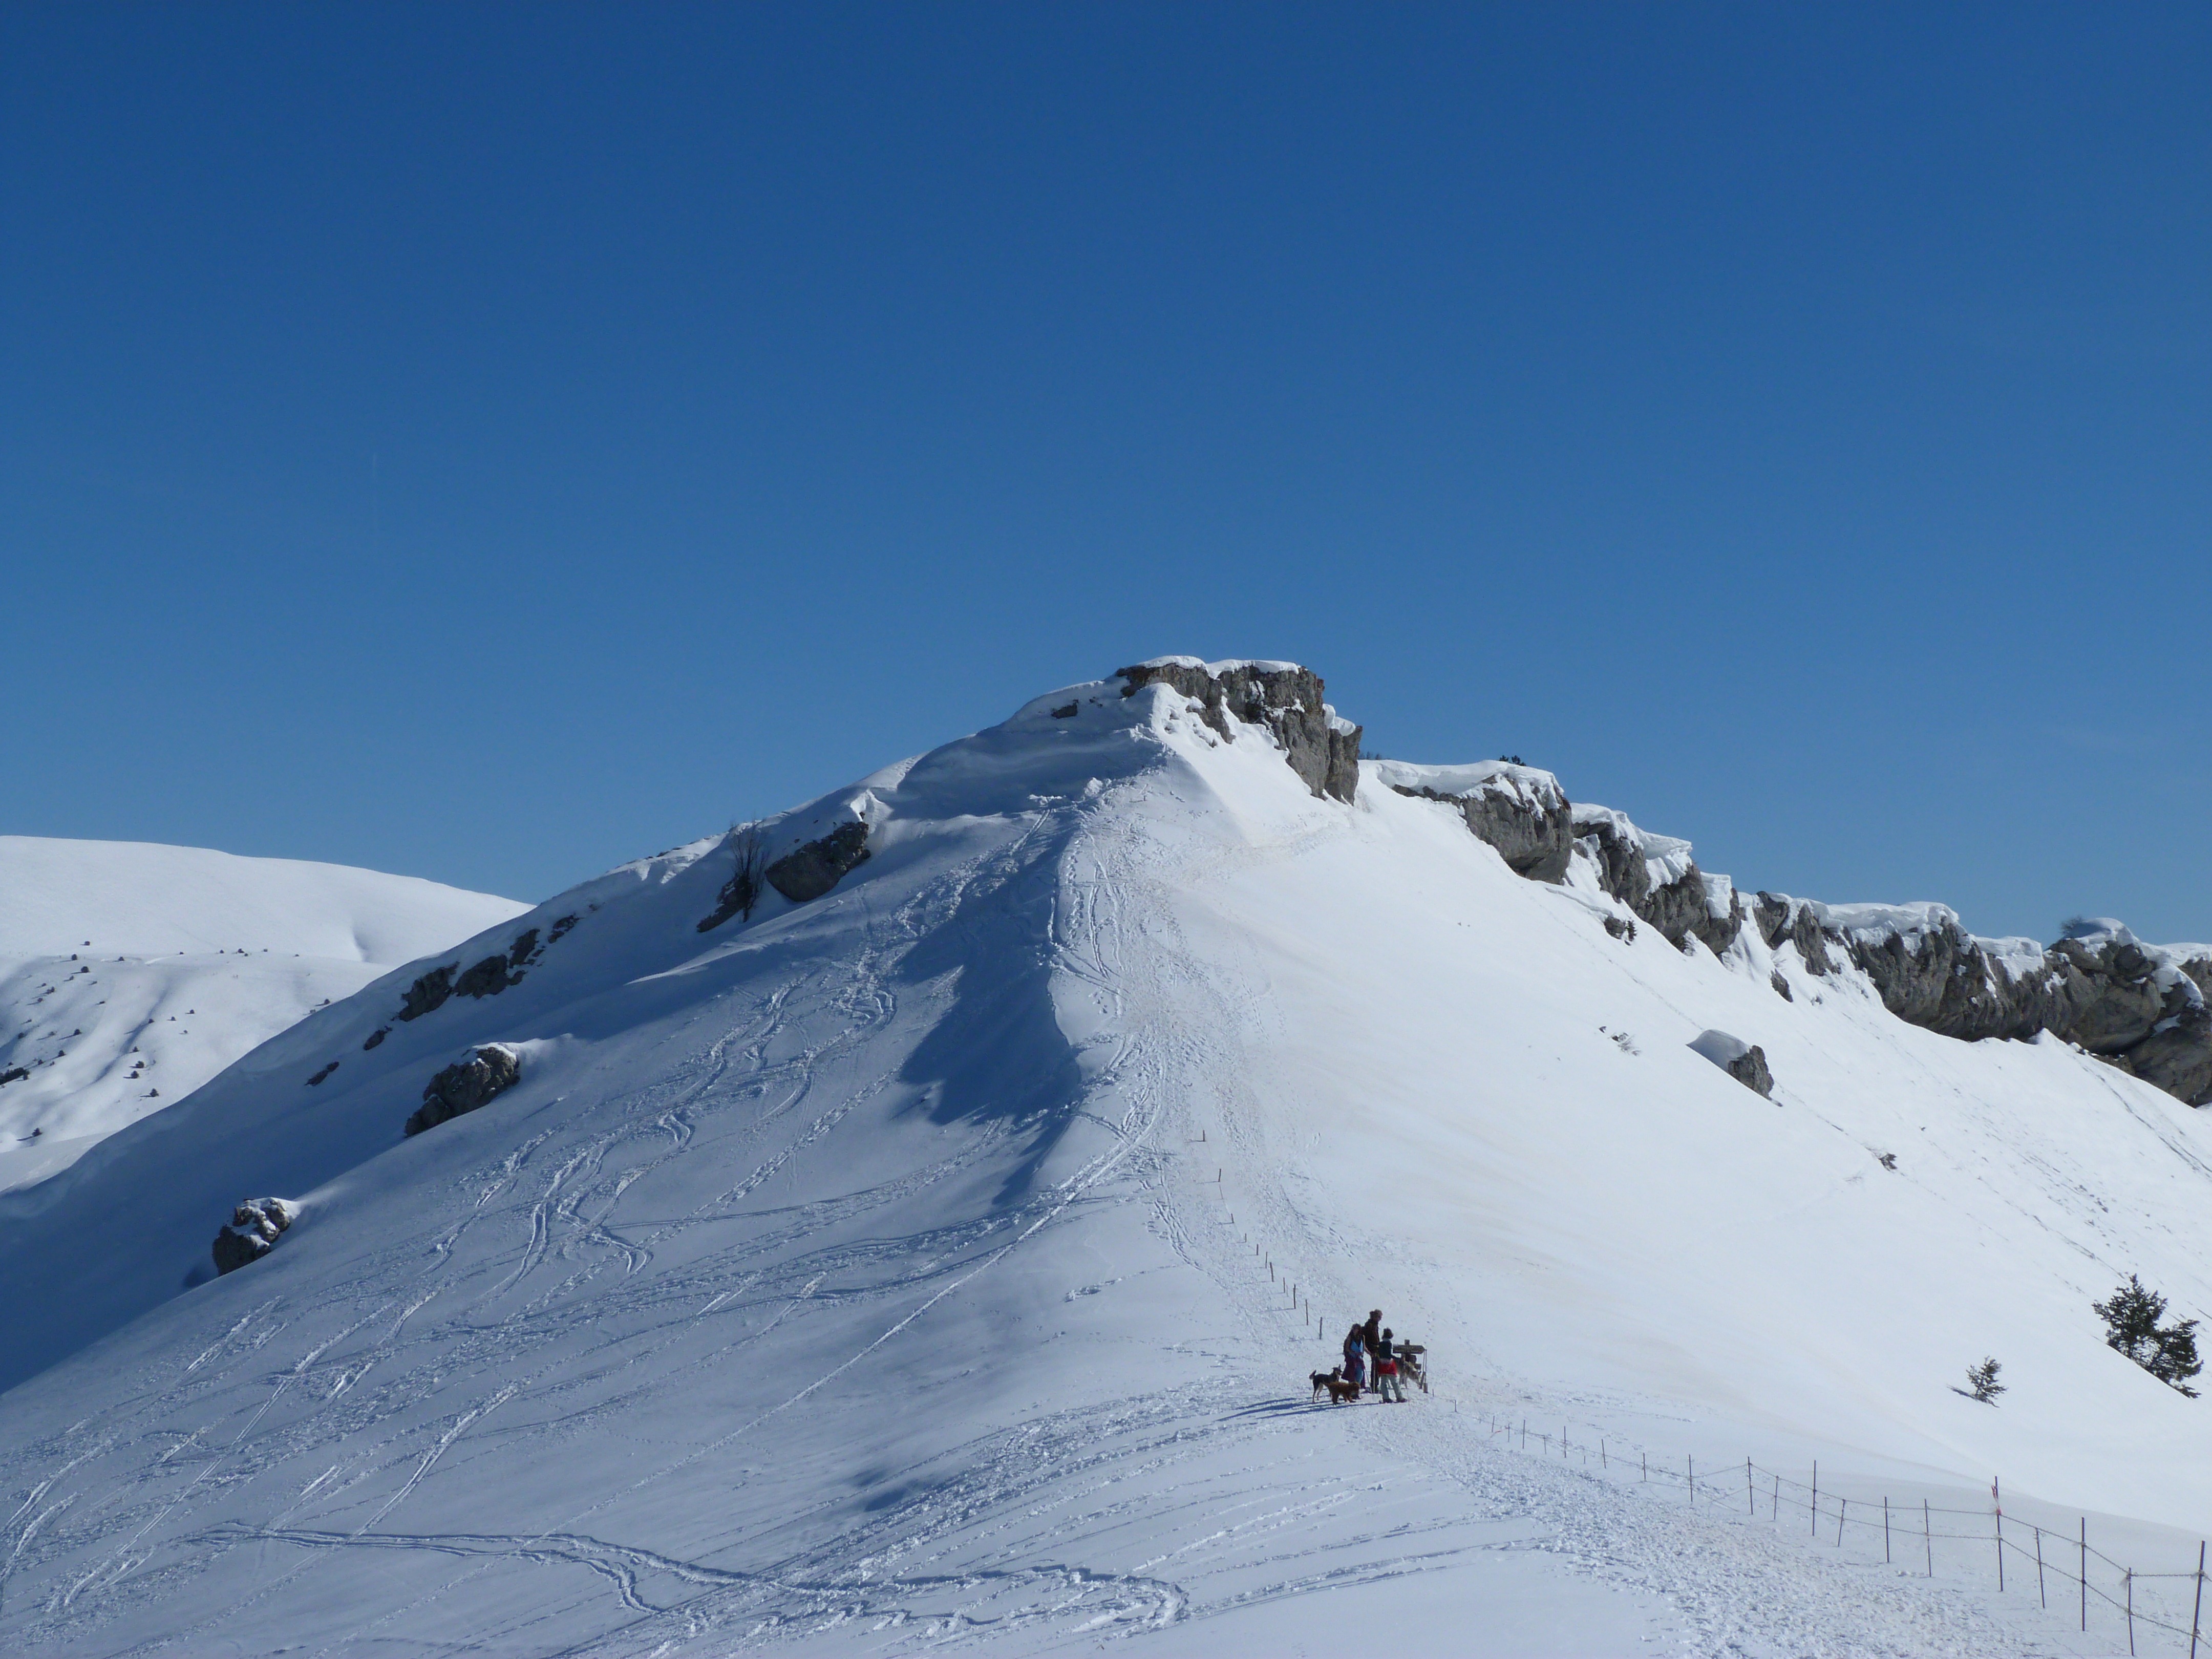
landscape, mountain, snow, winter, hiking, white, mountain range, weather, altitude, skiing, ridge, sports equipment, winter sport, resort, alps, ski, footwear, piste, ski touring, ski mountaineering, ski equipment, alpine skiing, geological phenomenon